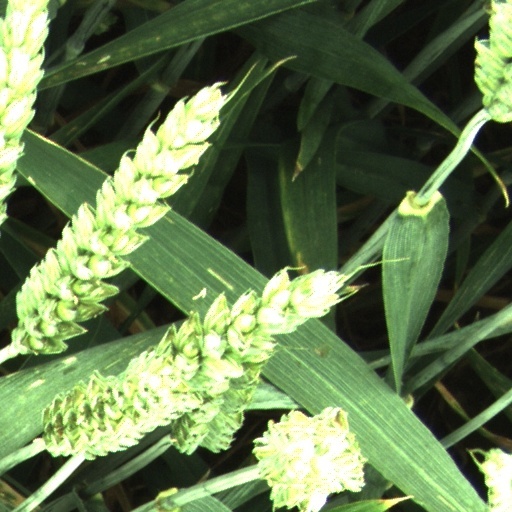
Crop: wheat